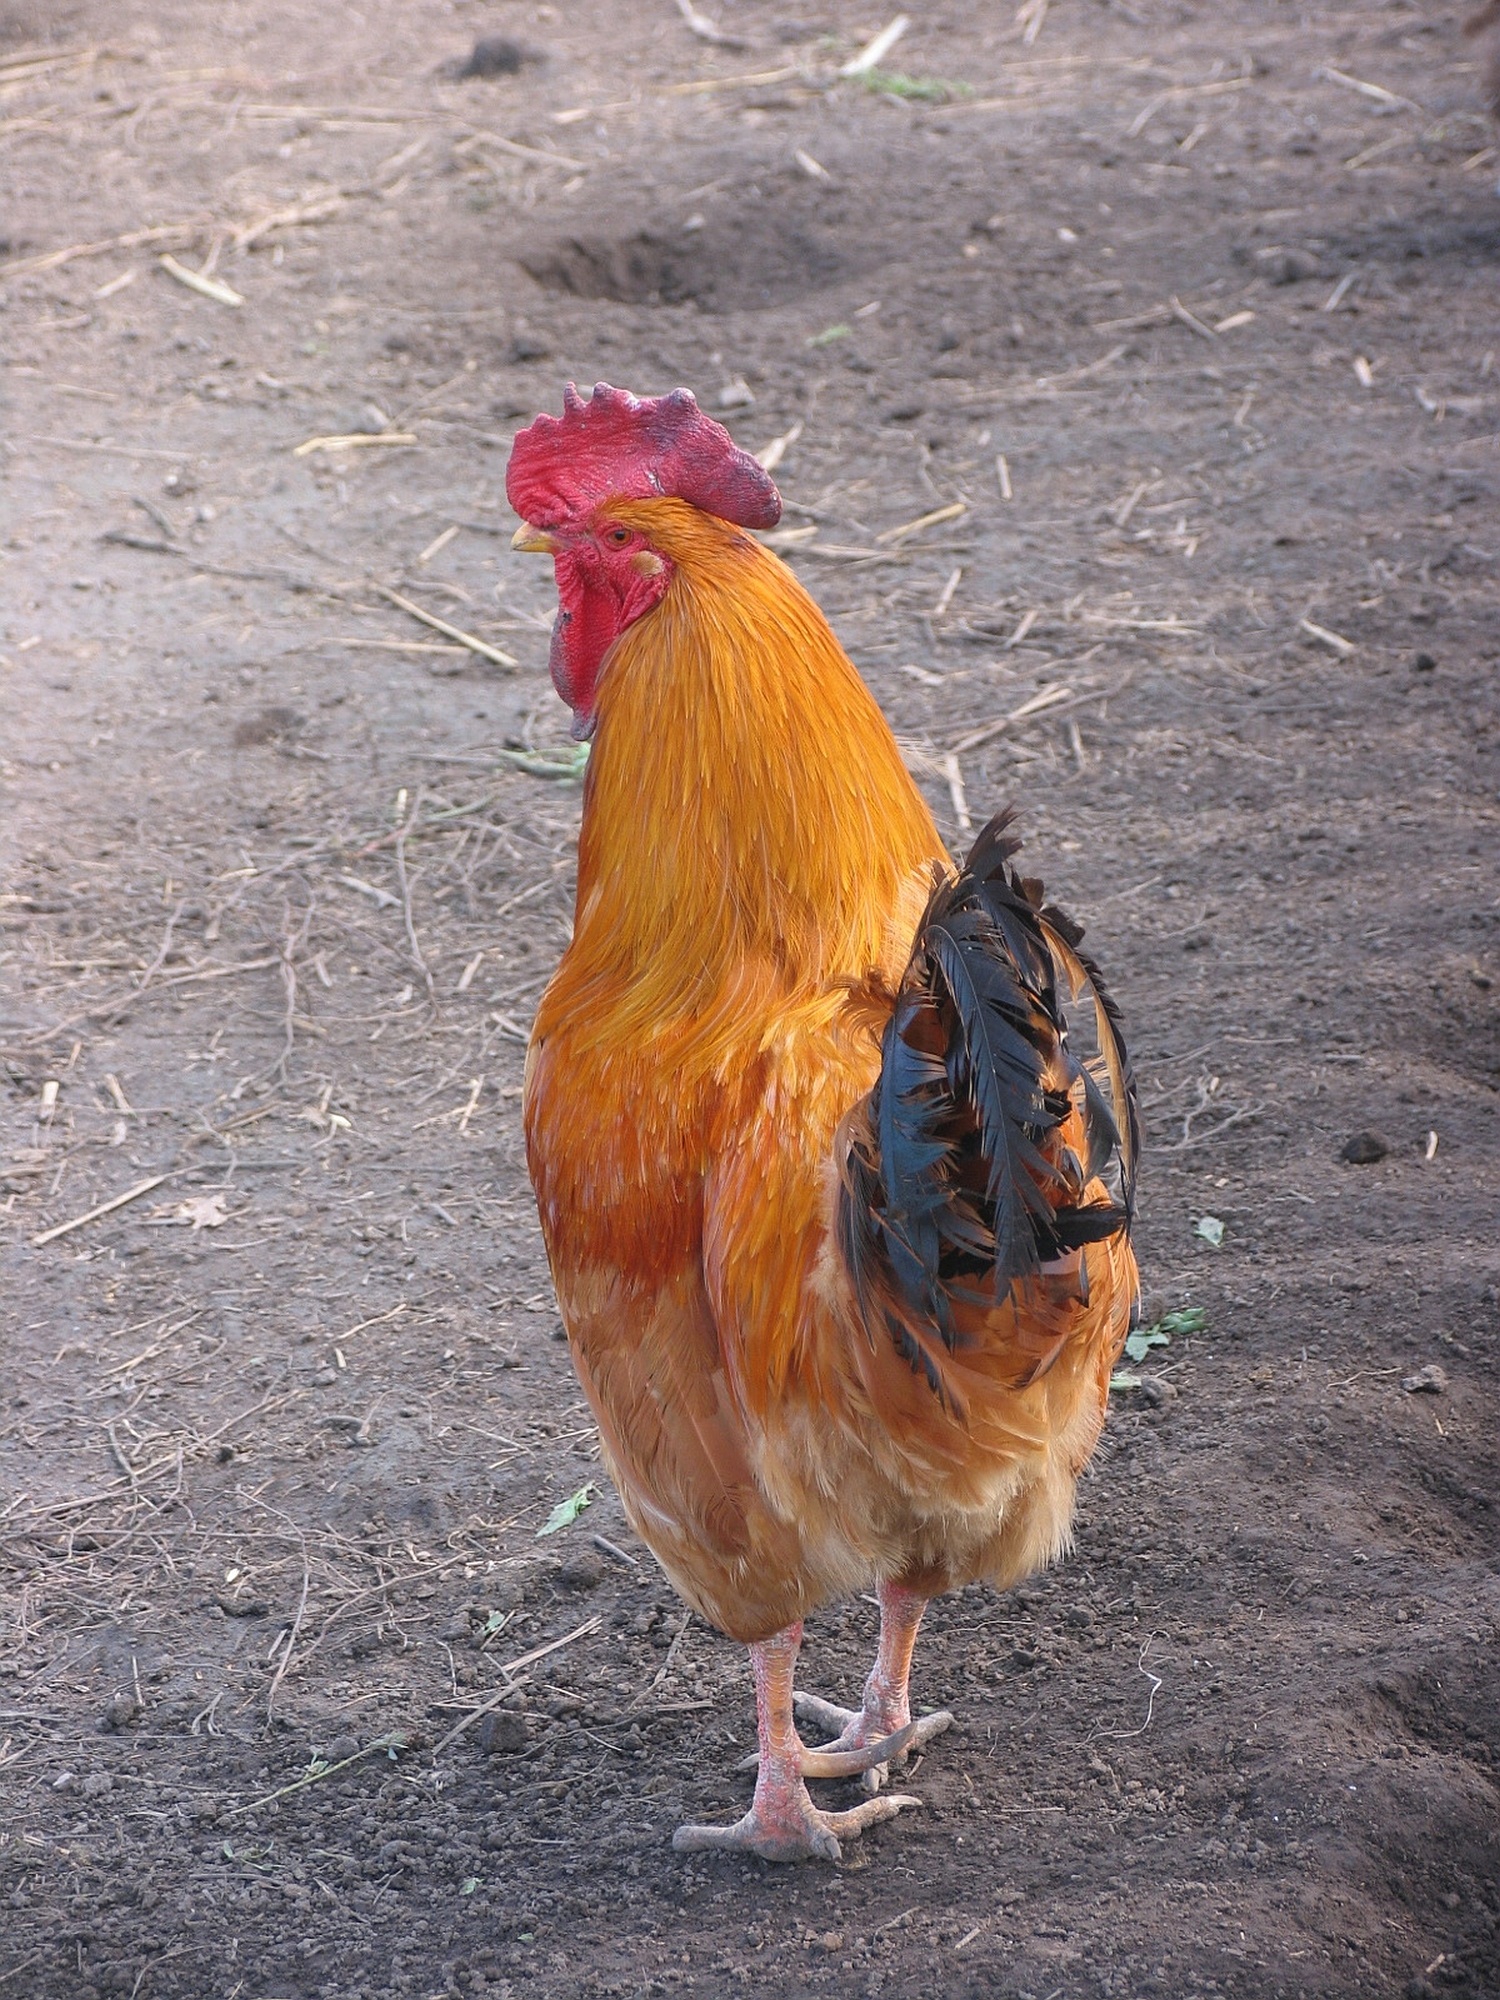
bird, animal, beak, livestock, winged, chicken, fowl, fauna, rooster, poultry, cock, pets, galliformes, vertebrate, feathered, cockscomb, phasianidae, fancy, male fowl, barton